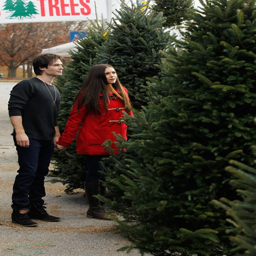
actor & celebrity shopping for a christmas tree